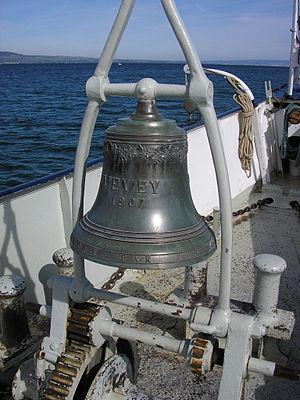
Cloche du Vevey, bateau de la Compagnie générale de navigation sur le lac Léman (CGN)
Le Vevey est un bateau de la Compagnie générale de navigation sur le lac Léman. C'est un bateau à roues à aubes, classé monument historique.